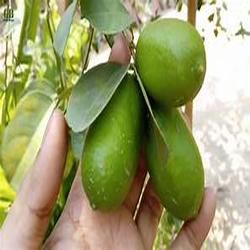
Label: Guava